Non-analytic smooth function

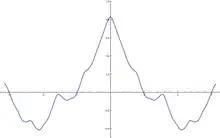

A more pathological example is an infinitely differentiable function which is not analytic "at any point". It can be constructed by means of a Fourier series as follows. Define for all formula_17